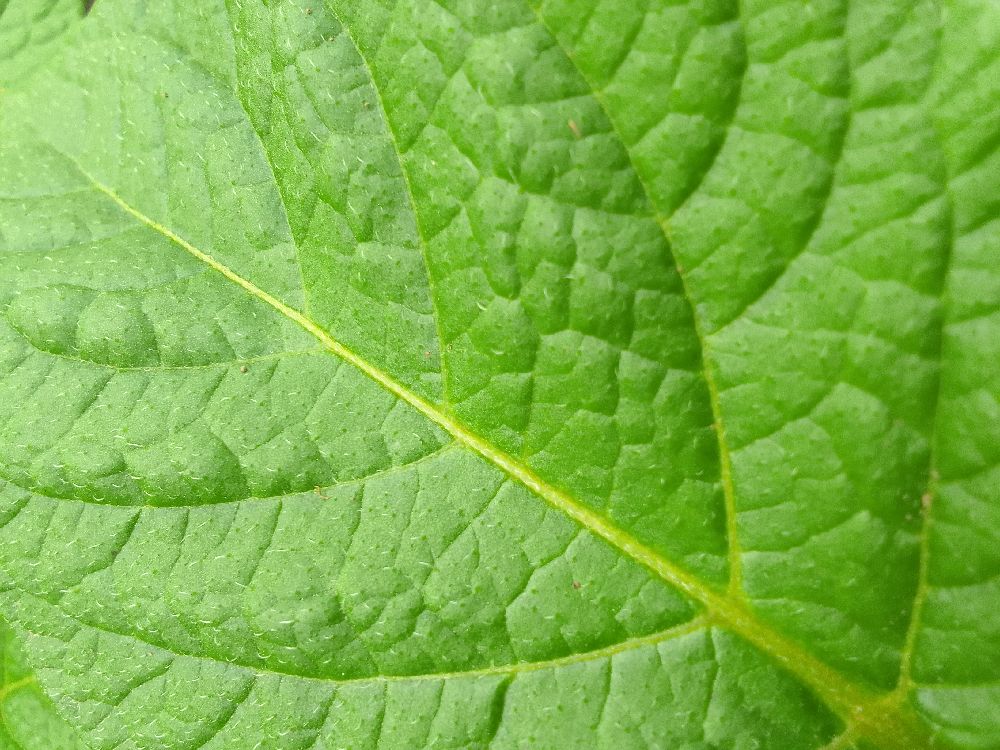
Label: Healthy